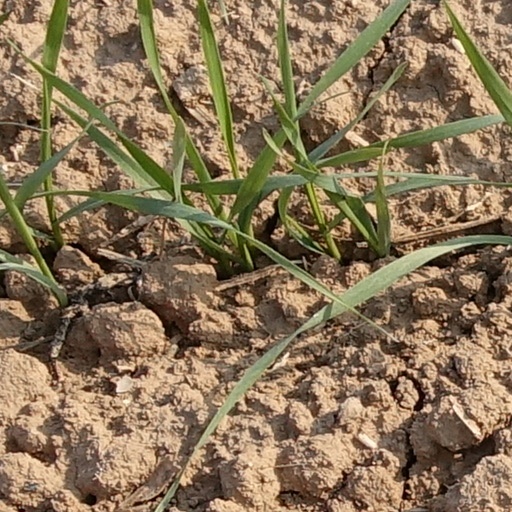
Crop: wheat